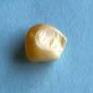
Maize quality: Bad